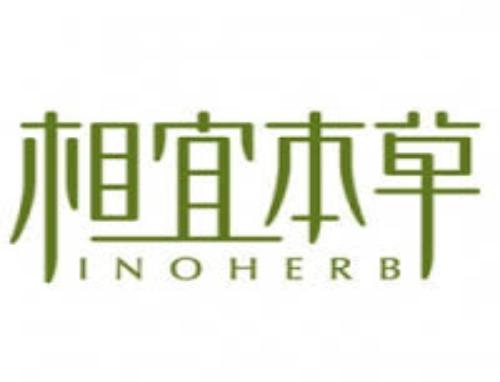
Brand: INOHERB-1
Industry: Necessities